Leucippus (son of Perieres)

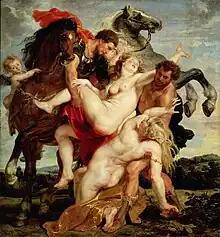
"The Rape of the Daughters of Leucippus" by Rubens.

In Greek mythology, Leucippus (Ancient Greek: Λεύκιππος "Leukippos") was a Messenian prince. The Boeotian town of Leuctra is said to have derived its name from him.